Cole Weston

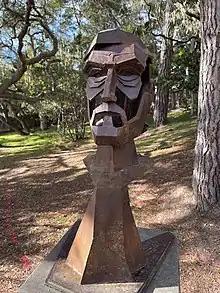
Cole Weston Statue at the Forest Theater, Carmel-by-the-Sea, California

In 1971, Cole Weston established the second Forest Theater Guild in Carmel, CA and began directing productions on the outdoor stage during spring and summer months. Weston worked with the Forest Theater Guild for 50 years in which he directed more than 30 plays and was involved with the physical construction of the Indoor Forest Theater (a small theater beneath the outdoor stage) "hauling in the concrete and other building materials himself".